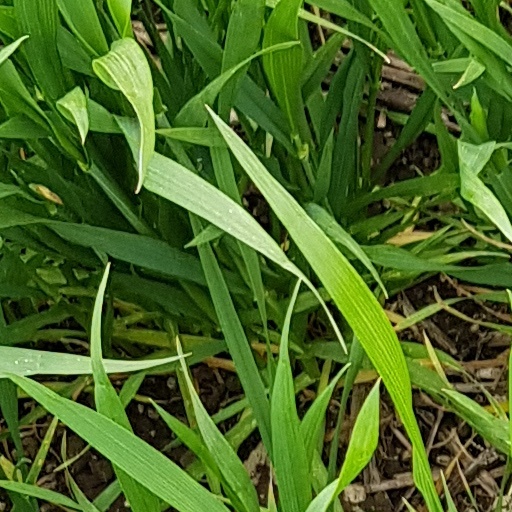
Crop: wheat